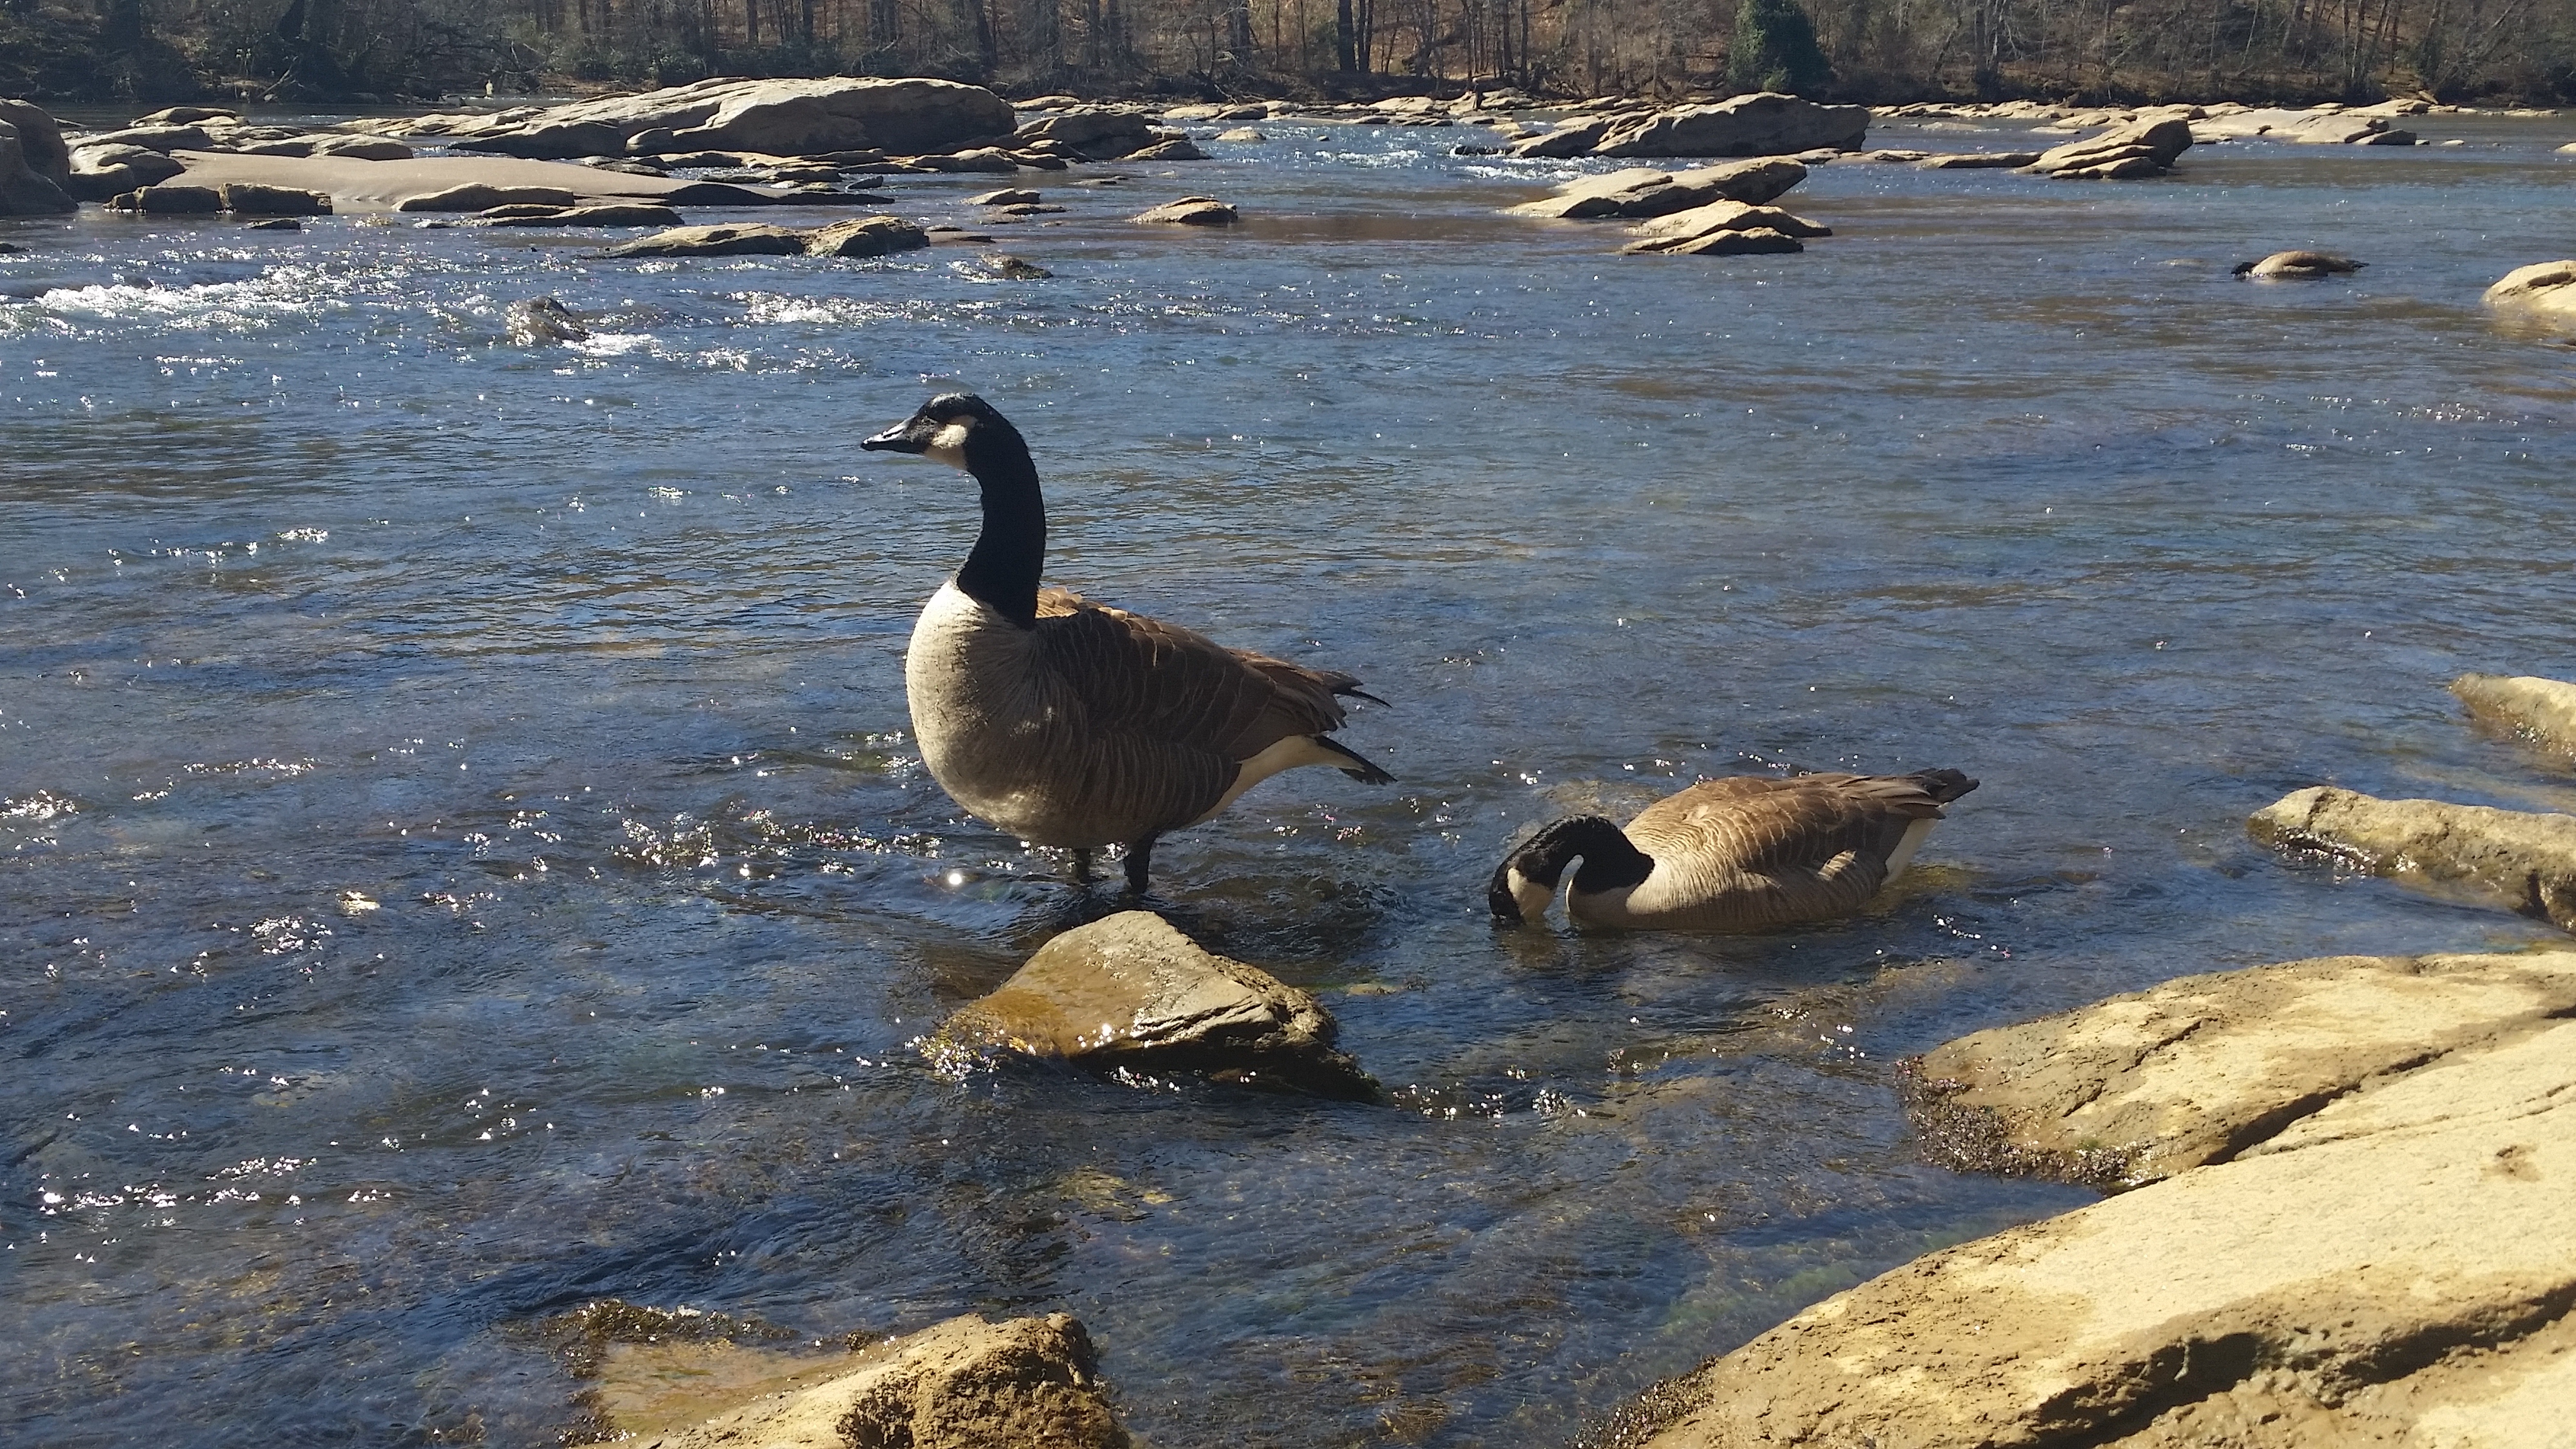
sea, water, nature, bird, lake, animal, river, summer, wildlife, wild, america, brown, aquatic, fauna, north, duck, goose, waterfowl, water bird, chattahoochee, ducks geese and swans